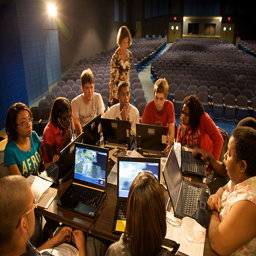
a group of kids on laptops working on an assignment
A group of people seated around a table working on their computers.
A group of students gathered around computers in an auditorium.
Teens and an adult cluster around several laptops on the stage of a theater.
A group of people in an auditorium sitting around laptops.